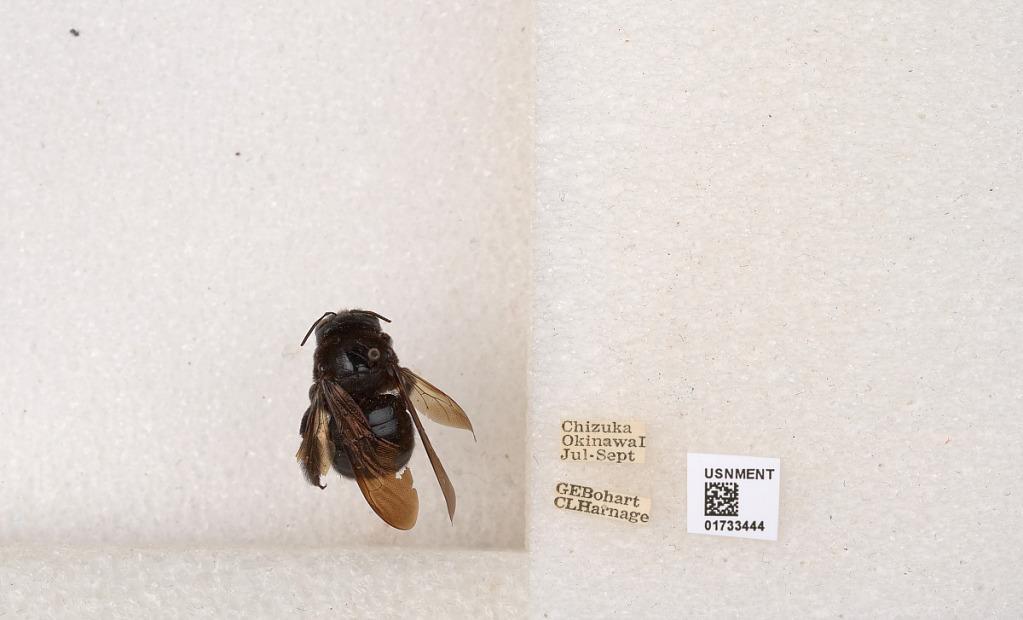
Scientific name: Xylocopa (Alloxylocopa) flavifrons Matsumura
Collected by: G. Bohart & C. Harnage
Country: Japan
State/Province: Okinawa
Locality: Chizuka, Okinawa Island